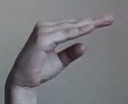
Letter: jeem